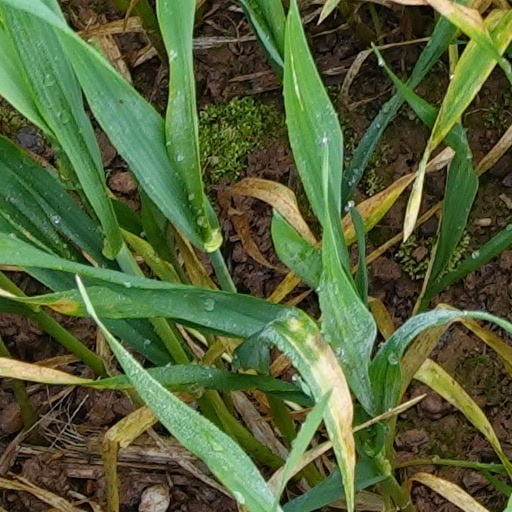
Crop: wheat